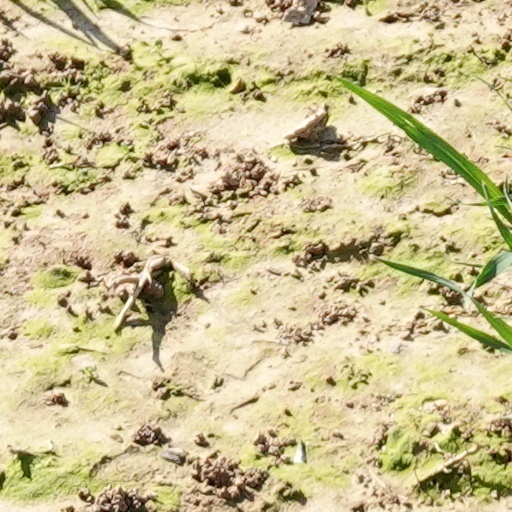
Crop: wheat